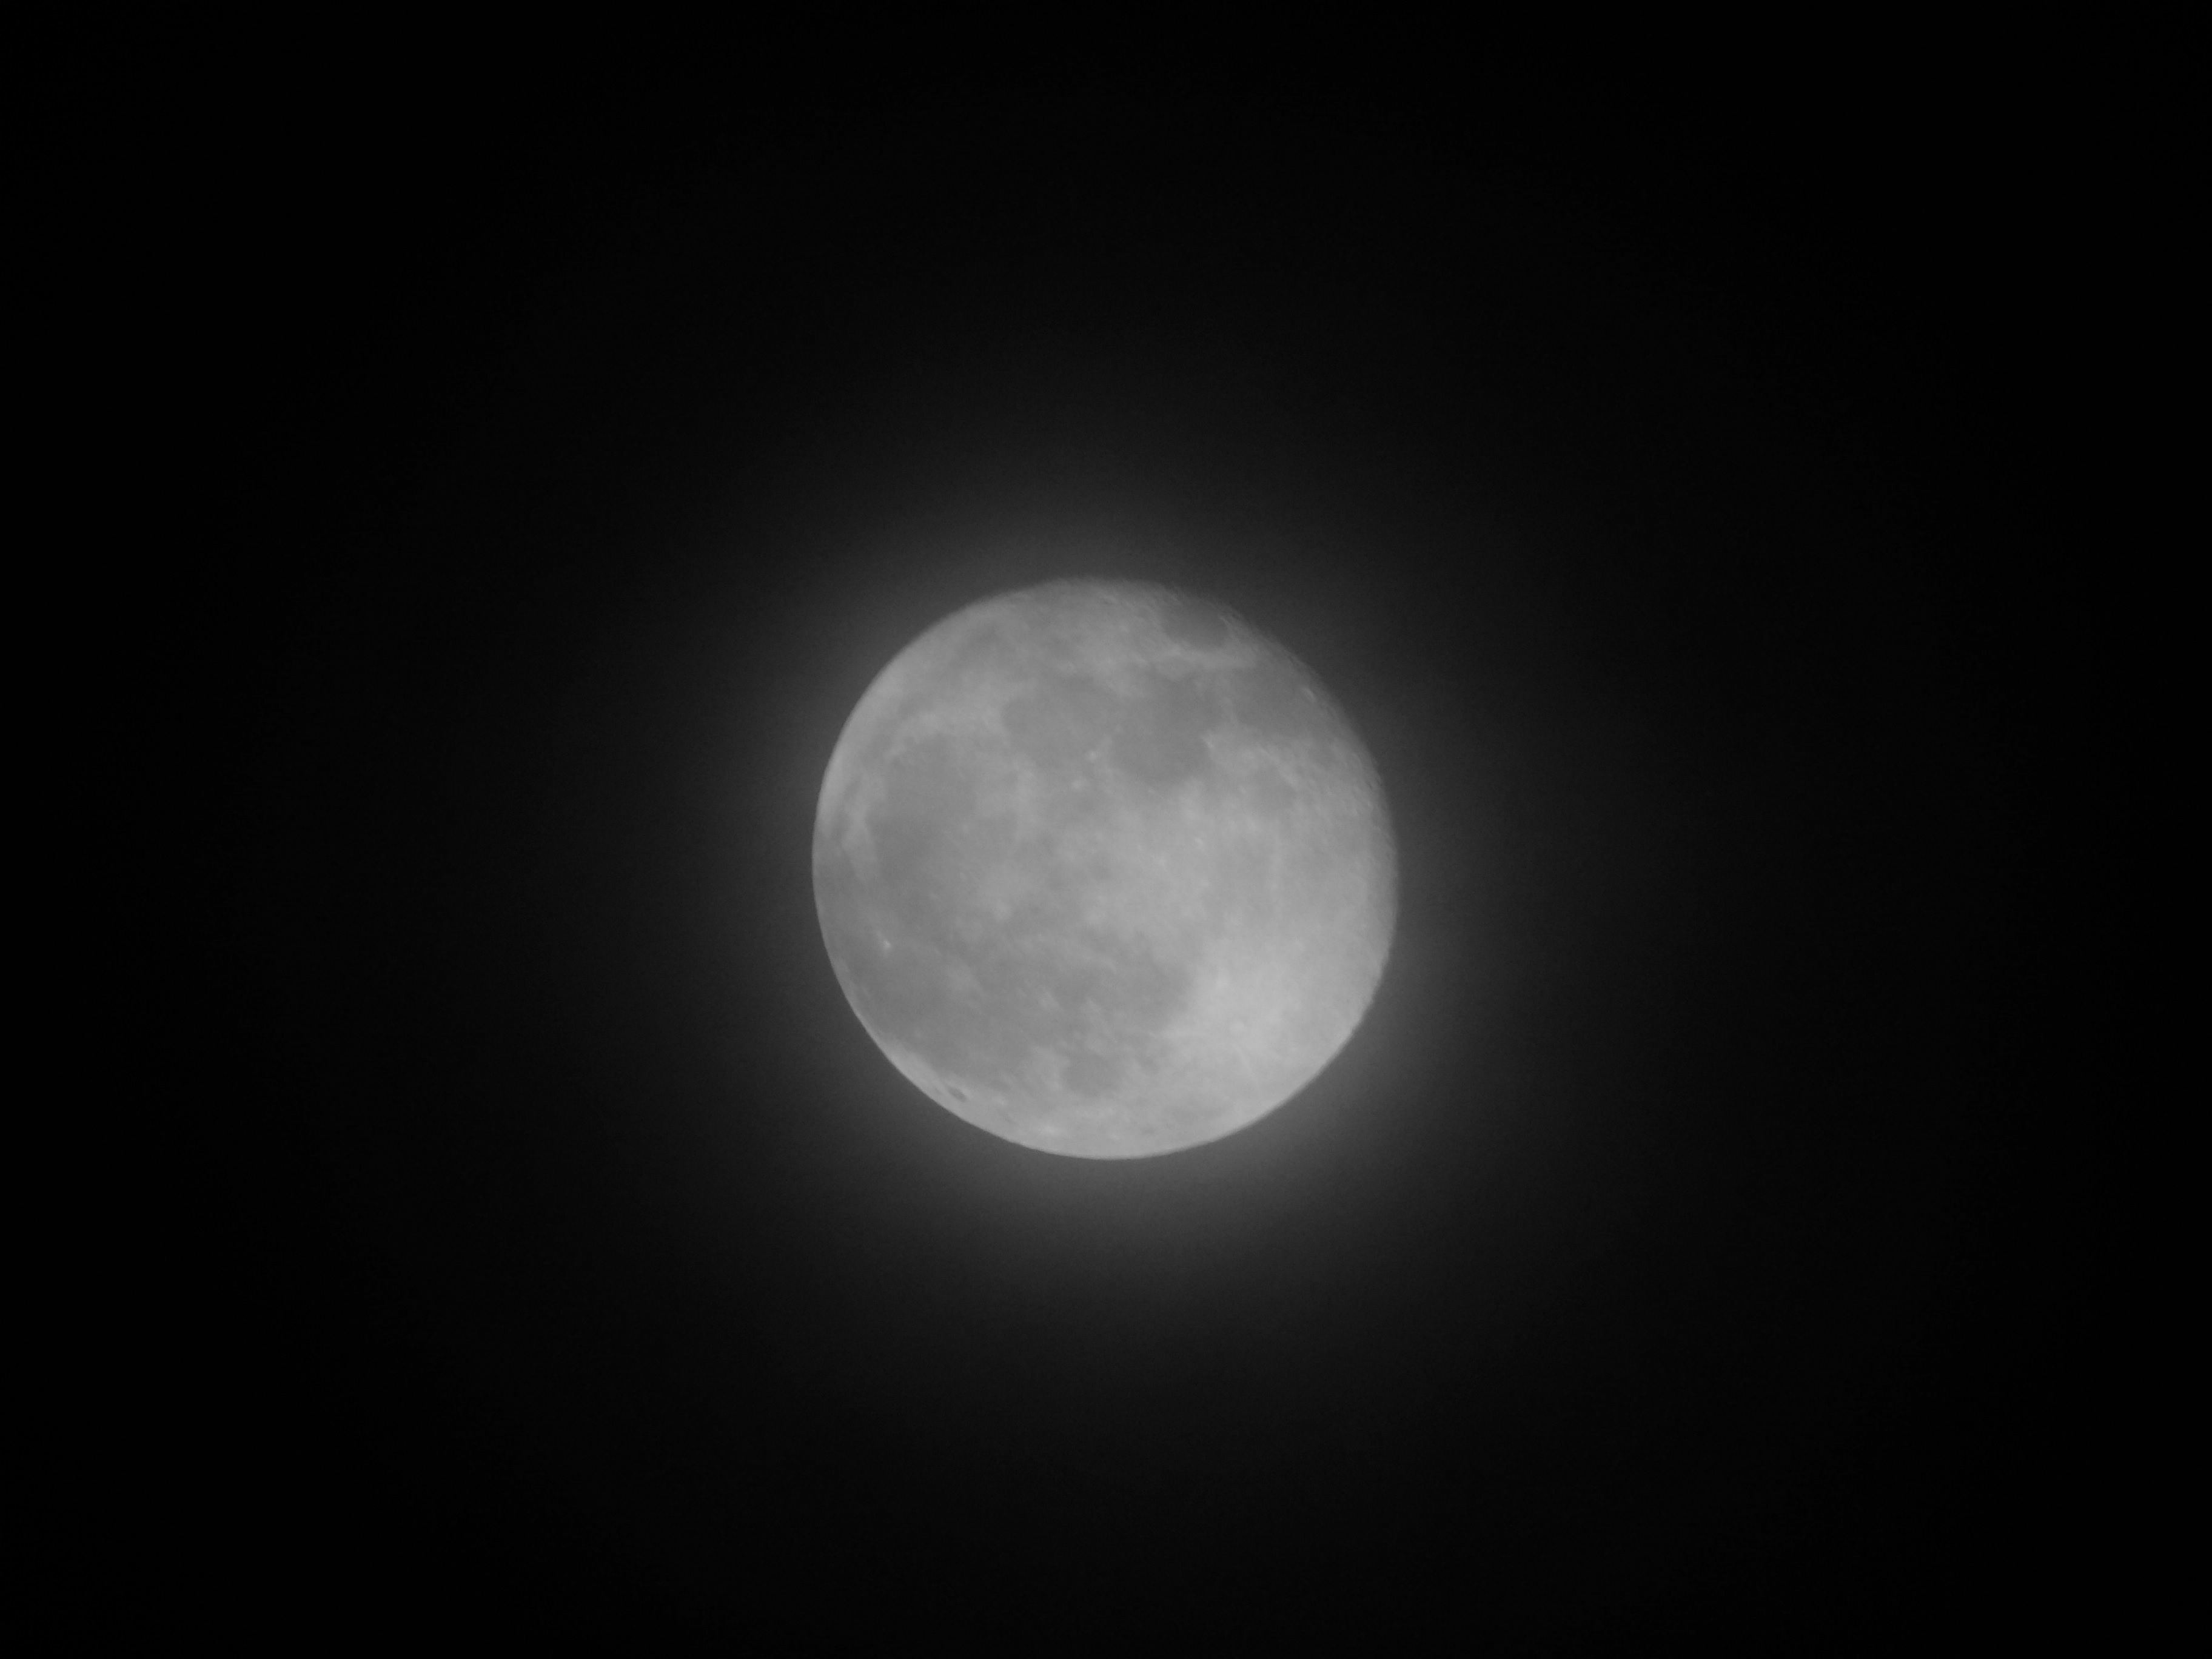
black and white, atmosphere, darkness, monochrome, moon, full moon, moonlight, circle, event, astronomical object, lunar eclipse, celestial event